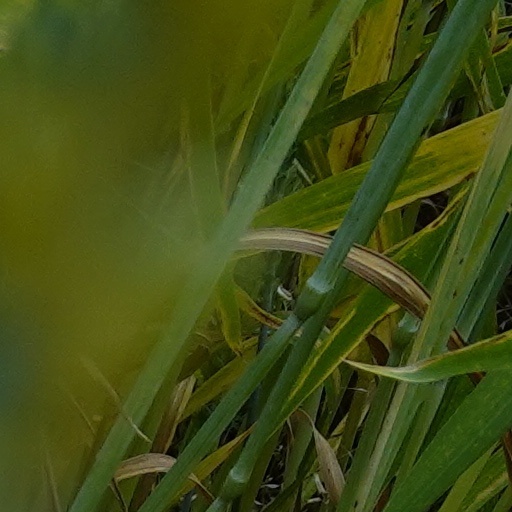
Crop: wheat